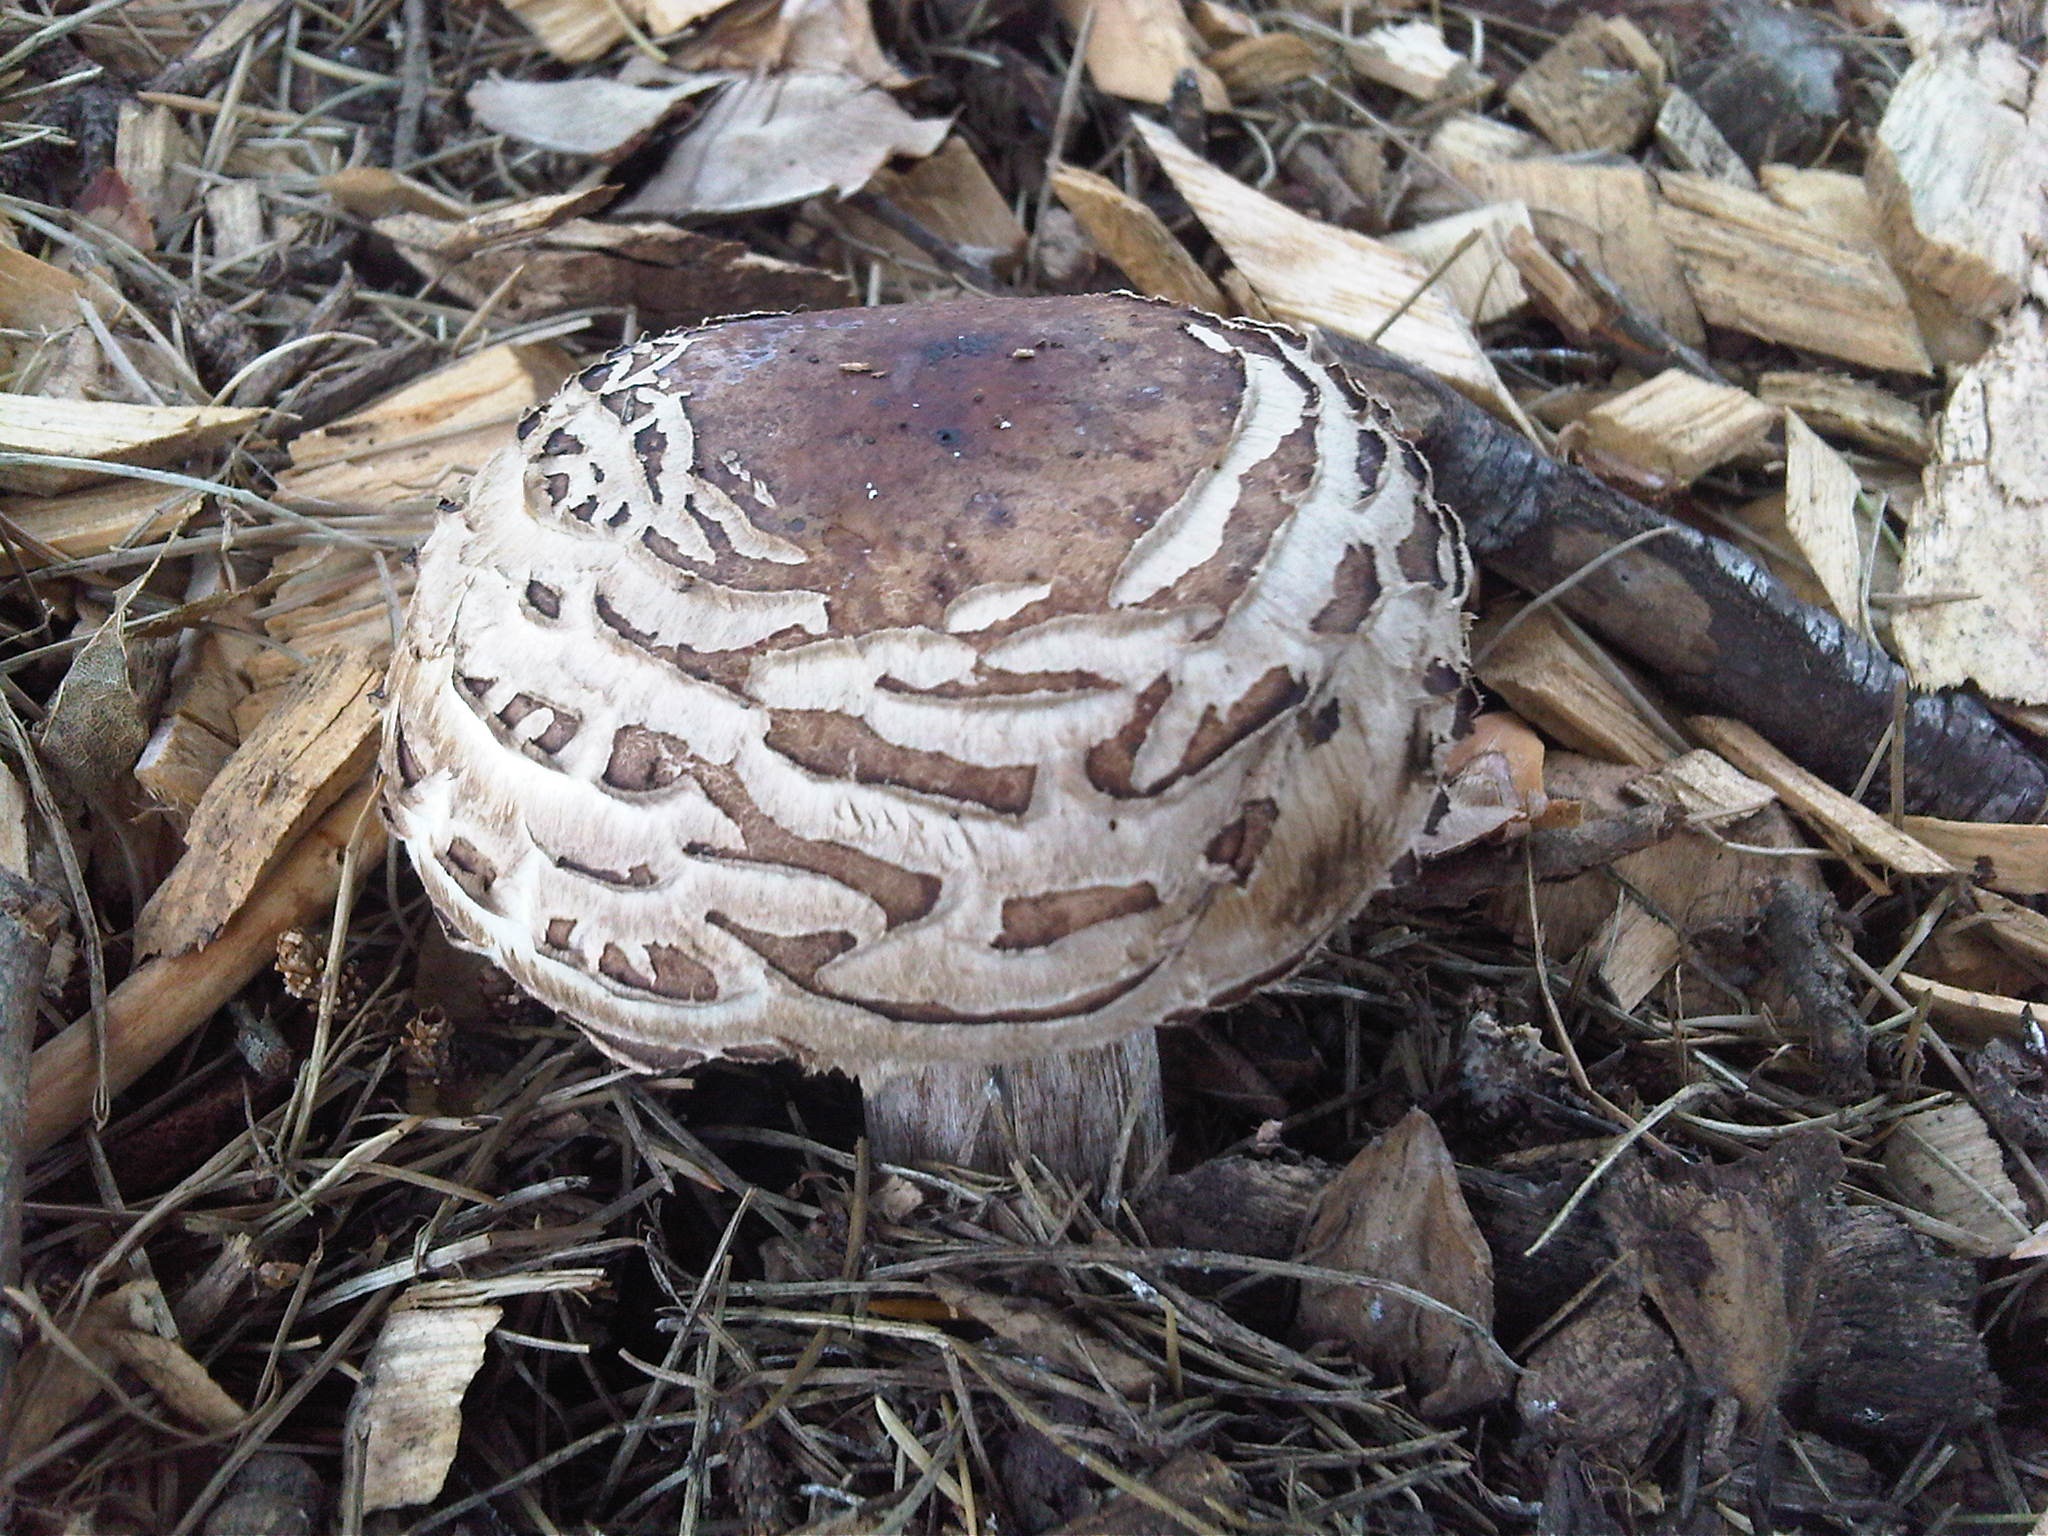
nature, wood, bark, mushroom, camouflage, fungus, nest, matsutake, oyster mushroom, edible mushroom, agaricomycetes, penny bun